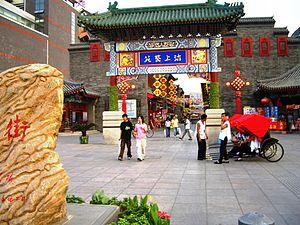
Tianjin, ou Tientsin, est une municipalité autonome du nord-est de la République populaire de Chine. Avec une agglomération de plus de quinze millions d'habitants en 2014, il s'agit de la quatrième ville de Chine en nombre d'habitants, après Shanghai, Pékin et Canton. Tianjin est également l'une des quatre municipalités du pays qui sont directement gouvernées par le pouvoir central. Elle fait partie de la région Jing-Jin-Ji.
Guwenhua Jie est une attraction culturelle touristique sur la rive occidentale du fleuve Hai He dans le district de Nankai, àTianjin, en République populaire de Chine.